Sergey Volkov (cosmonaut)

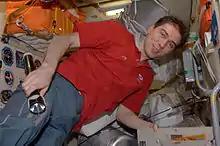
Sergei Volkov in the Zarya module of the ISS

From December 1997 to November 1999, Volkov underwent general cosmonaut training, and in November 1999, was qualified as a test cosmonaut. Since January 2000, he has been part of a group of test cosmonauts training for missions to the International Space Station (ISS).